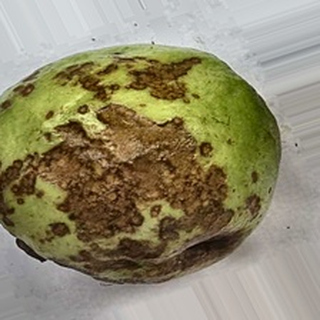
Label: guava_anthracnose